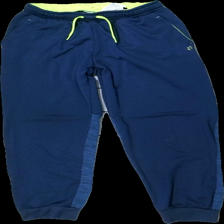
View: front
Type: Trousers
Category: Children
Brand: H&M
Colors: Blue, Green
Material: 100% polyester
Pattern: Other
Cut: Regular
Size: 170
Season: All
Stains: Major
Damage: fläckar
Damage location: middle right
Damage 2 location: top right
Price range: <50
Recommended usage: Export
Description: blå mjukisbyxor med text bak, fläck fram, mycket nopprig